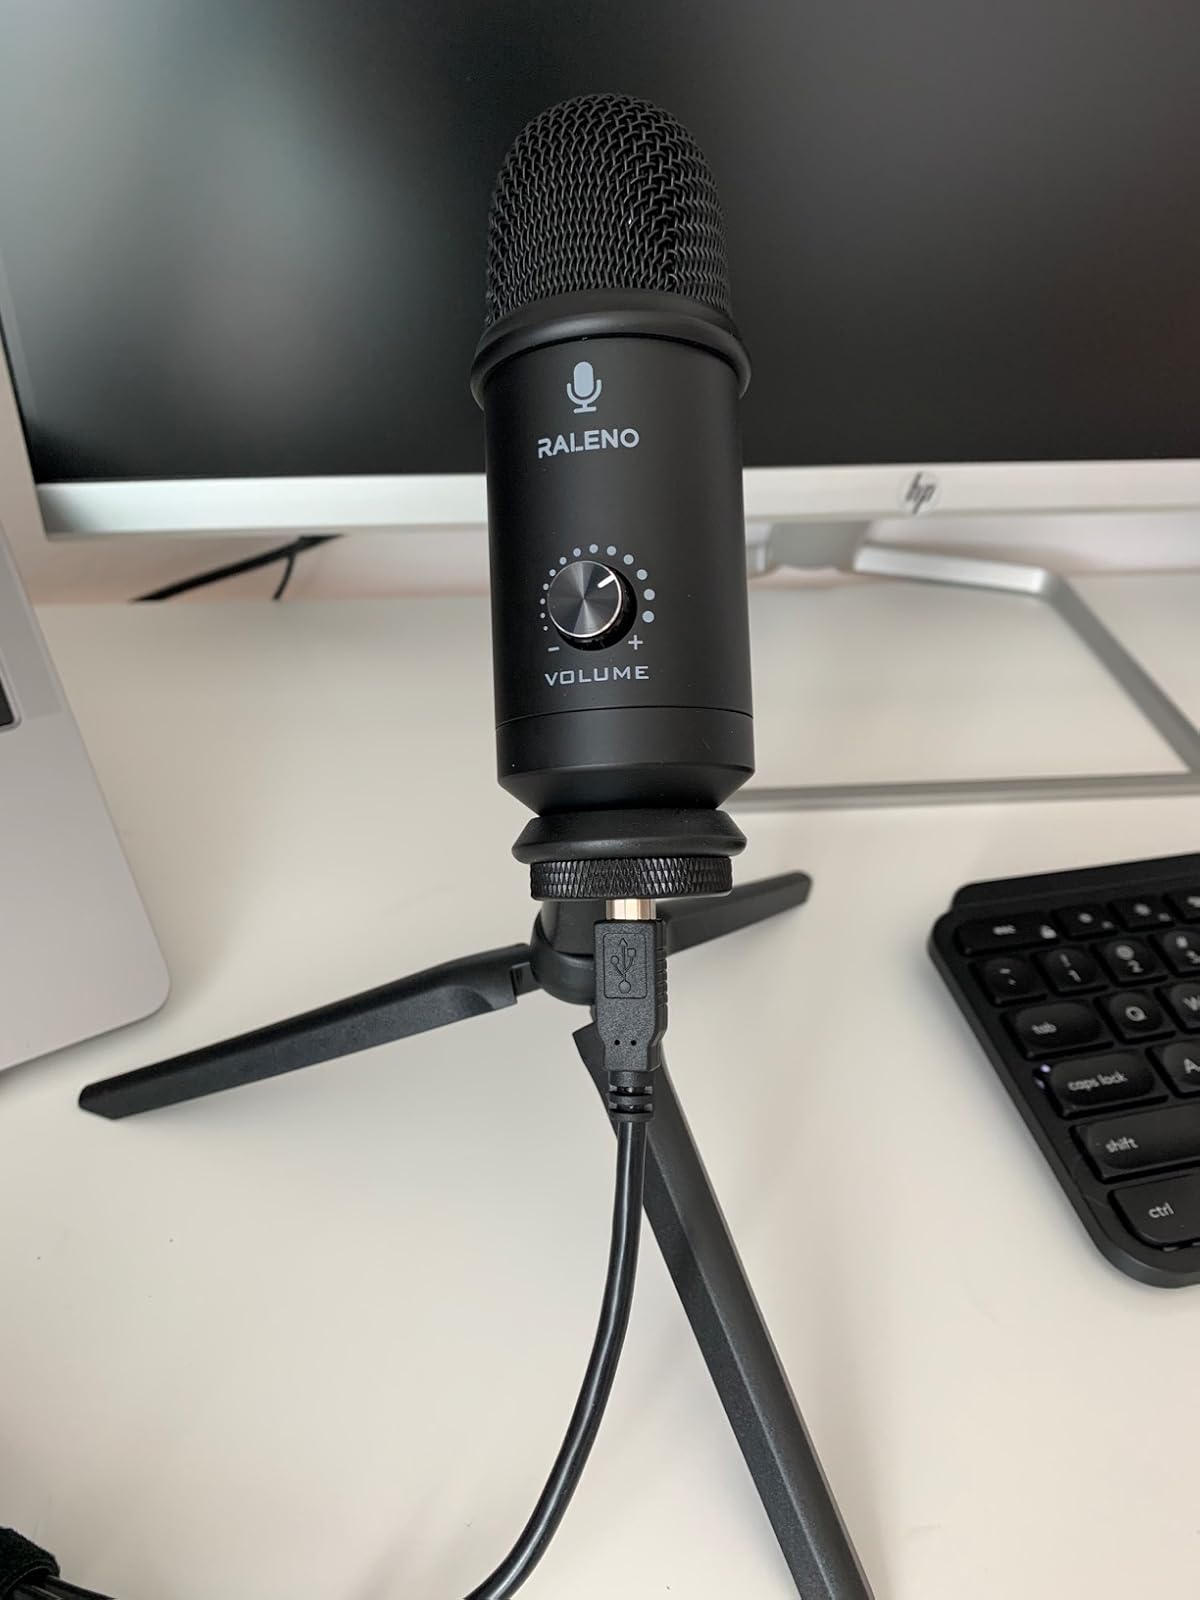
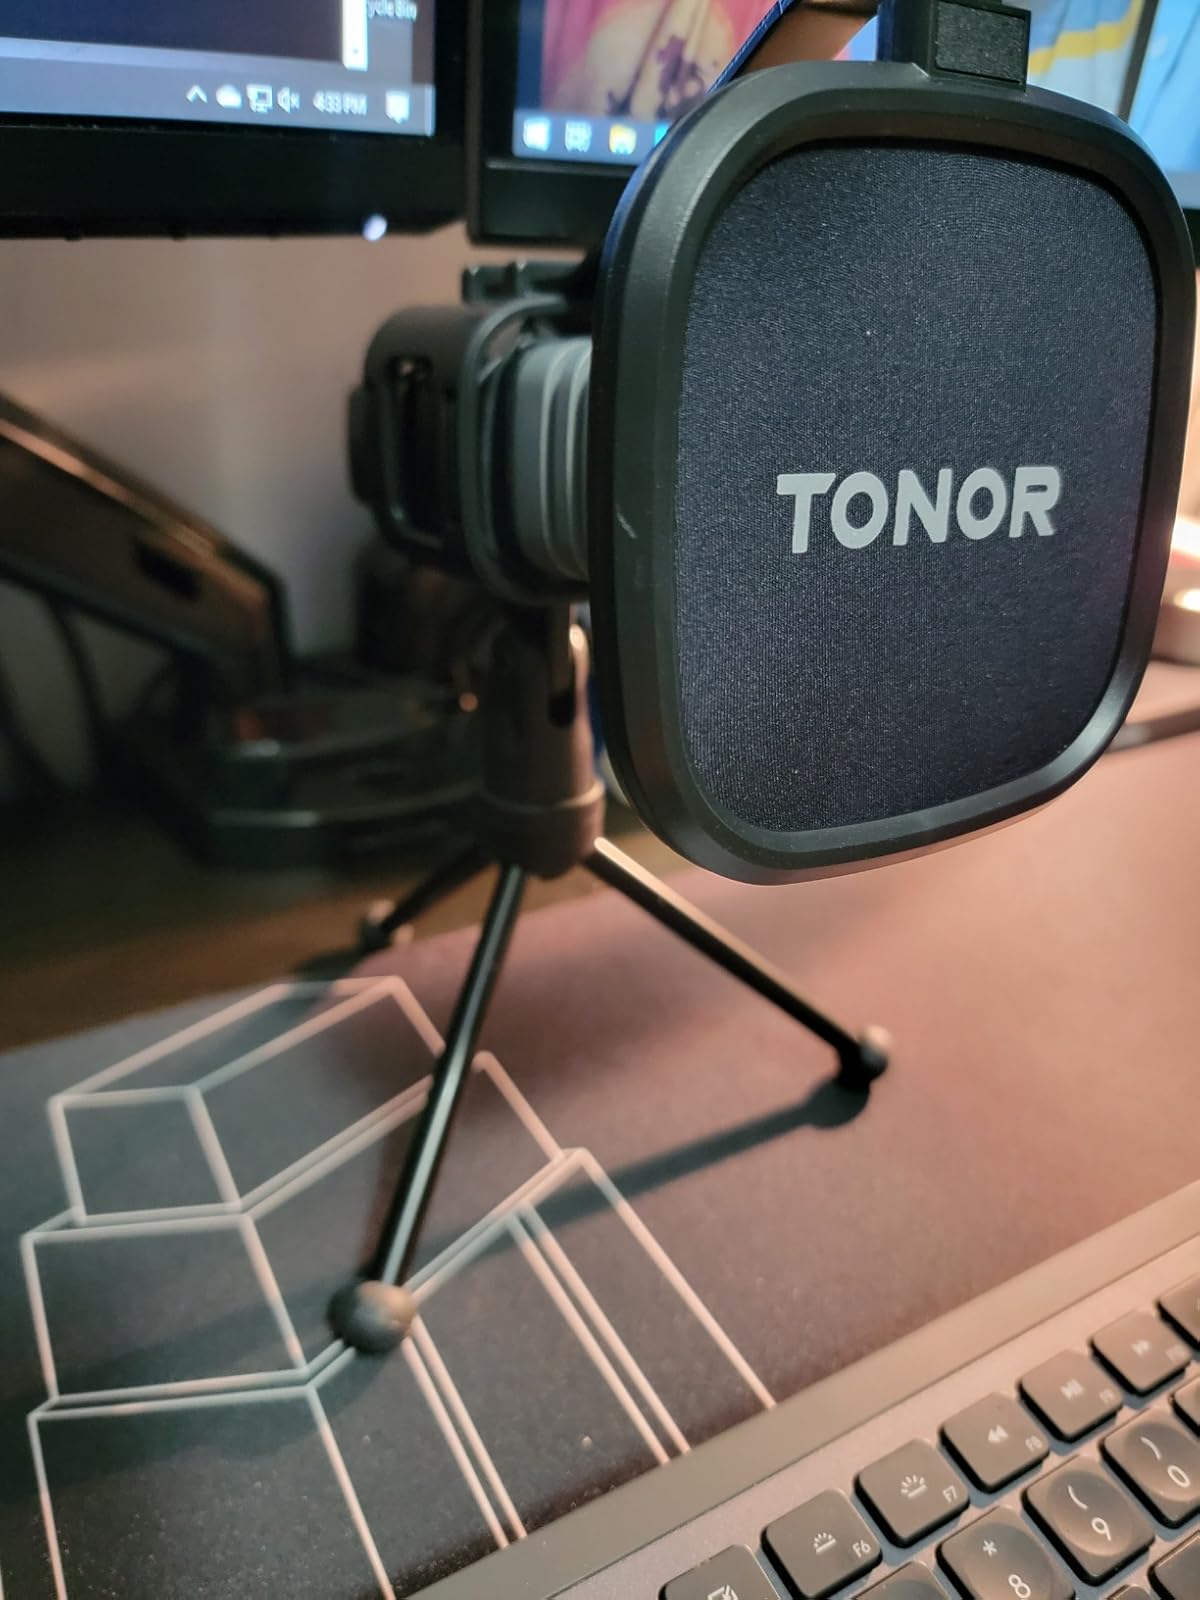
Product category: microphone
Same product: no